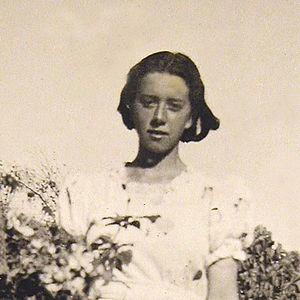
La poète chilienne dans le Sud du Chili à ses 18 ans